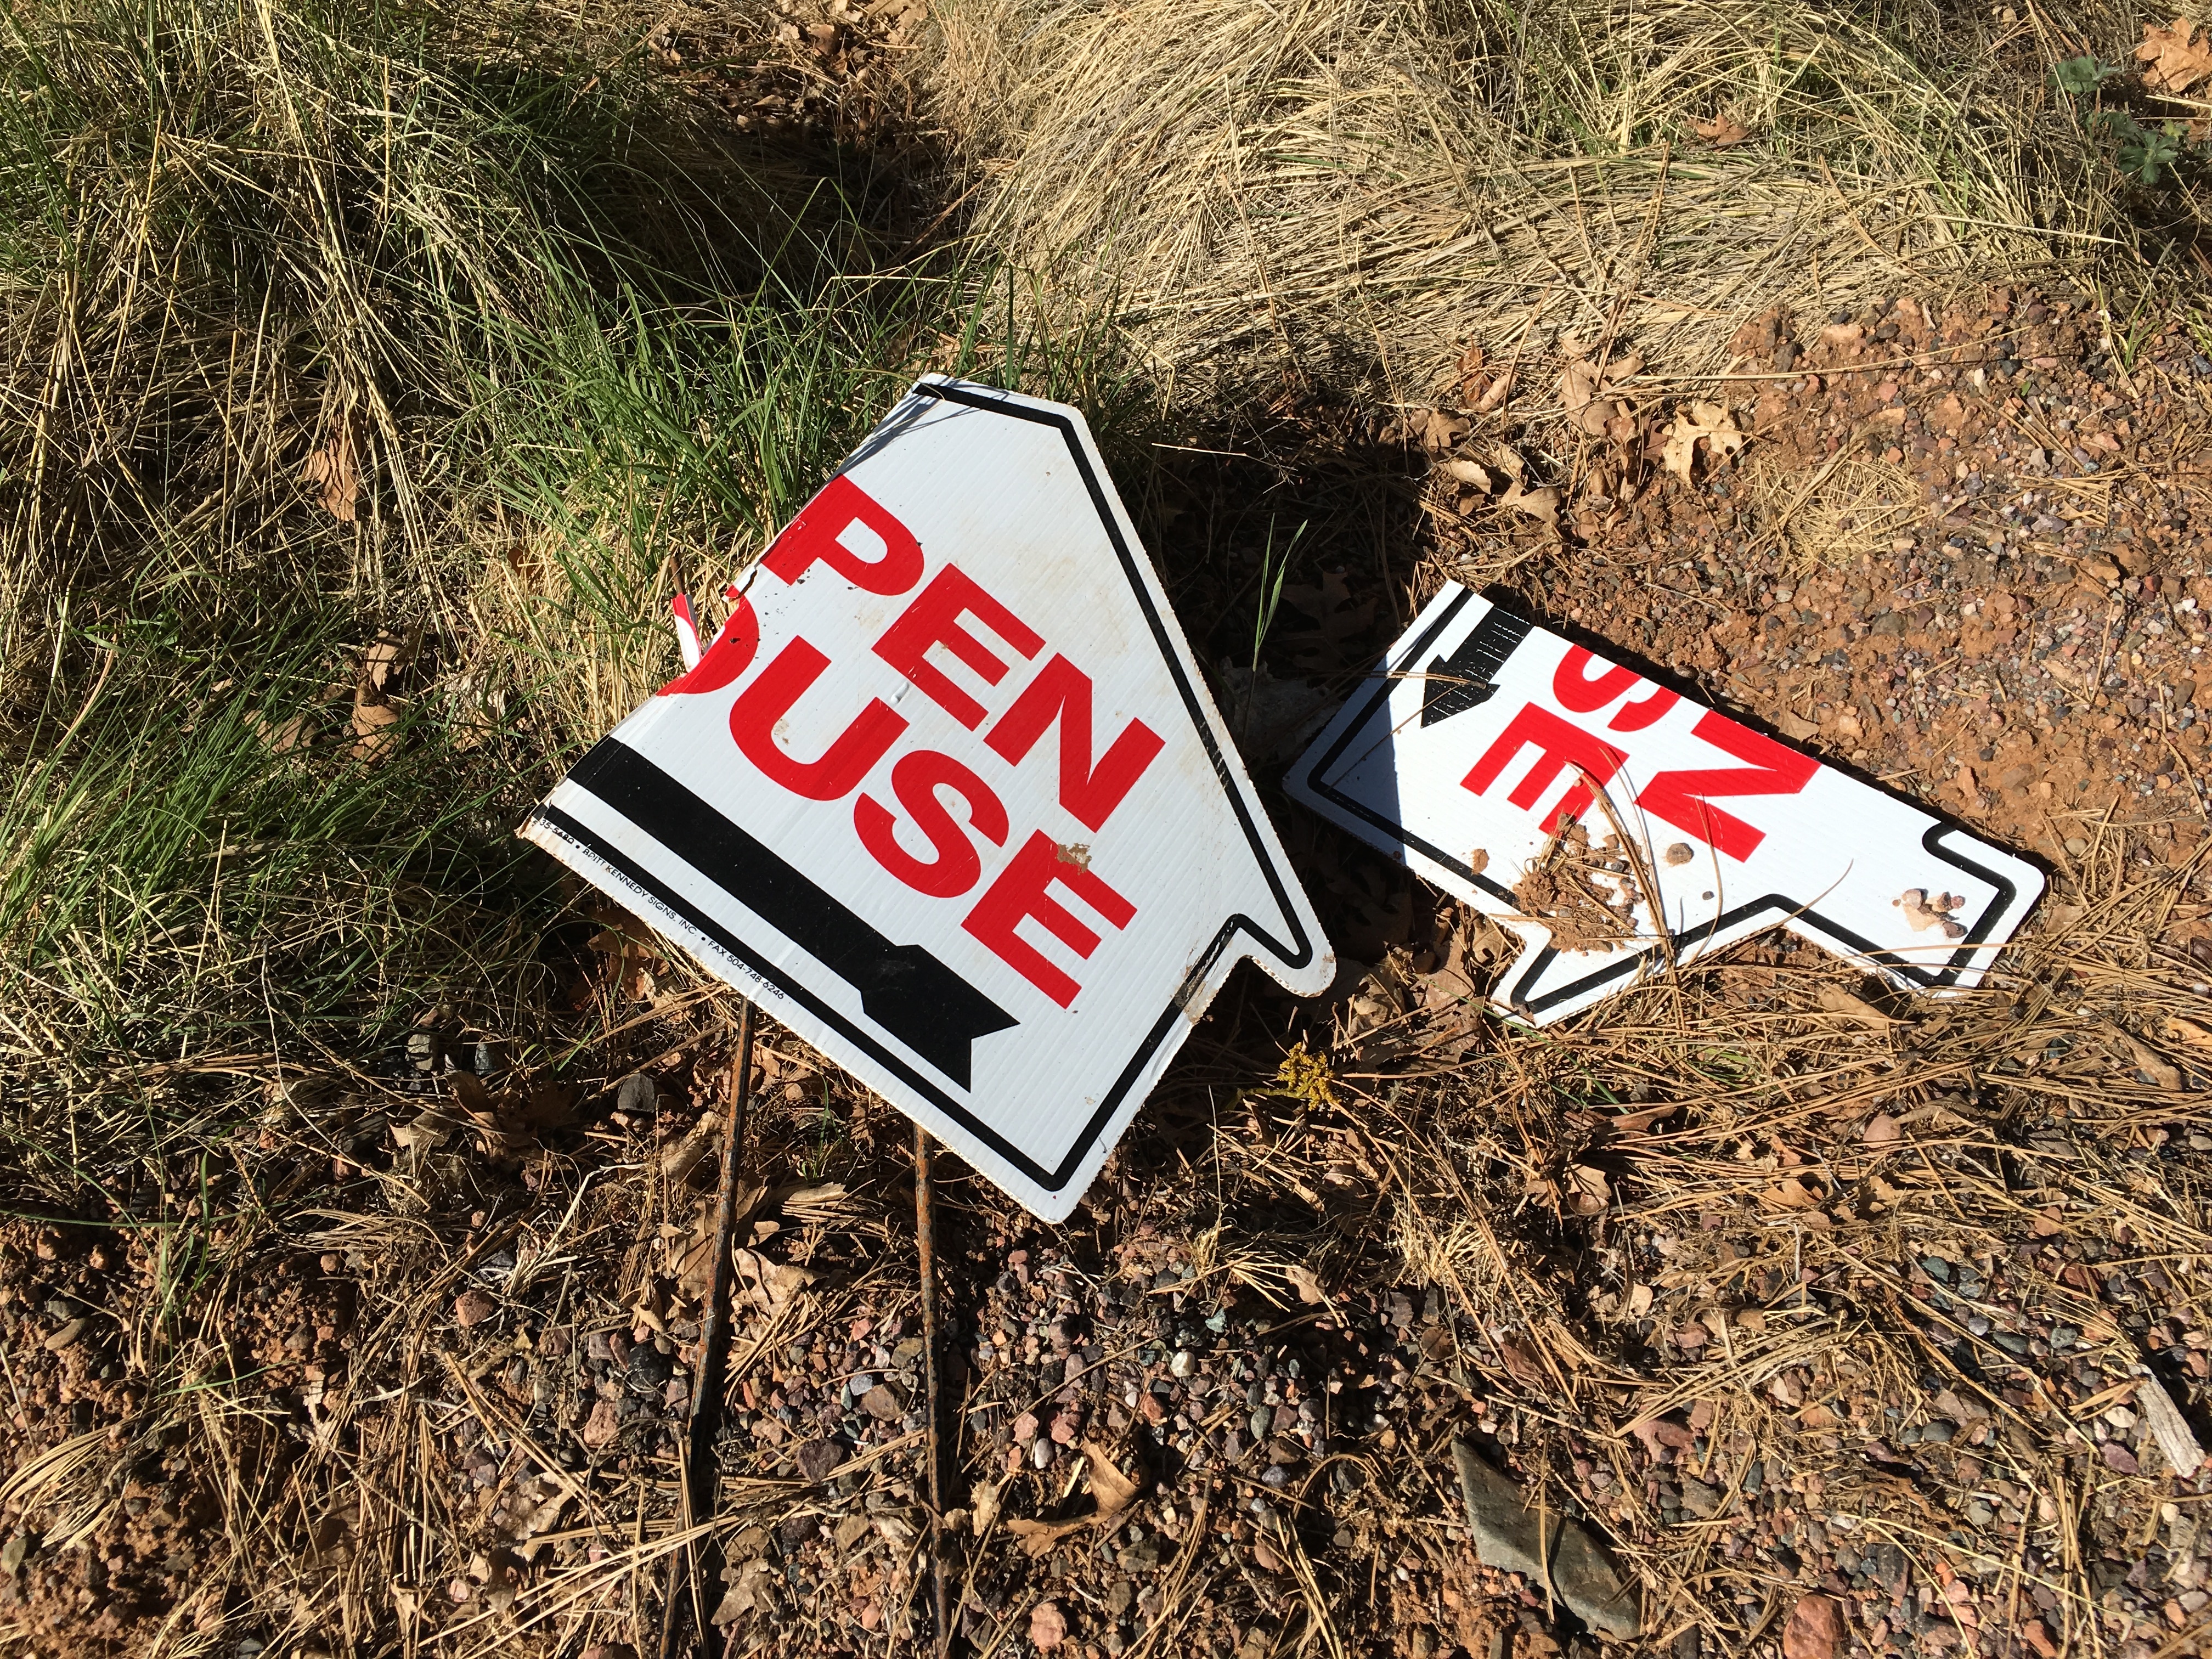
open, sign, soil, street sign, signage, litter, traffic sign